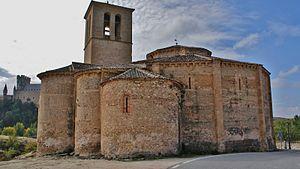
L'église de la Vera Cruz, antérieurement connue comme église du Saint Sépulcre, est une église romane catholique située dans le quartier de San Marcos de la ville de Ségovie, dans la communauté autonome de Castille-et-Léon, en Espagne. Elle est située au nord de la ville, très près du couvent de San Juan de la Cruz. Elle possède une nef avec plan dodécagonal qui entoure un petit édicule central à deux niveaux, auquel se sont ajoutées les absides et la tour. Elle est un des exemples les mieux conservés de ce style en Europe.